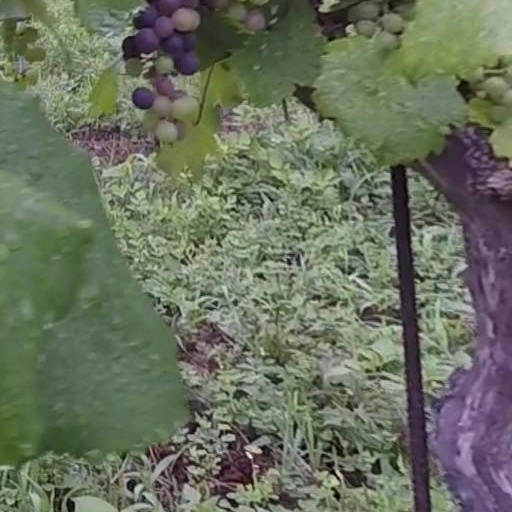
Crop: grape